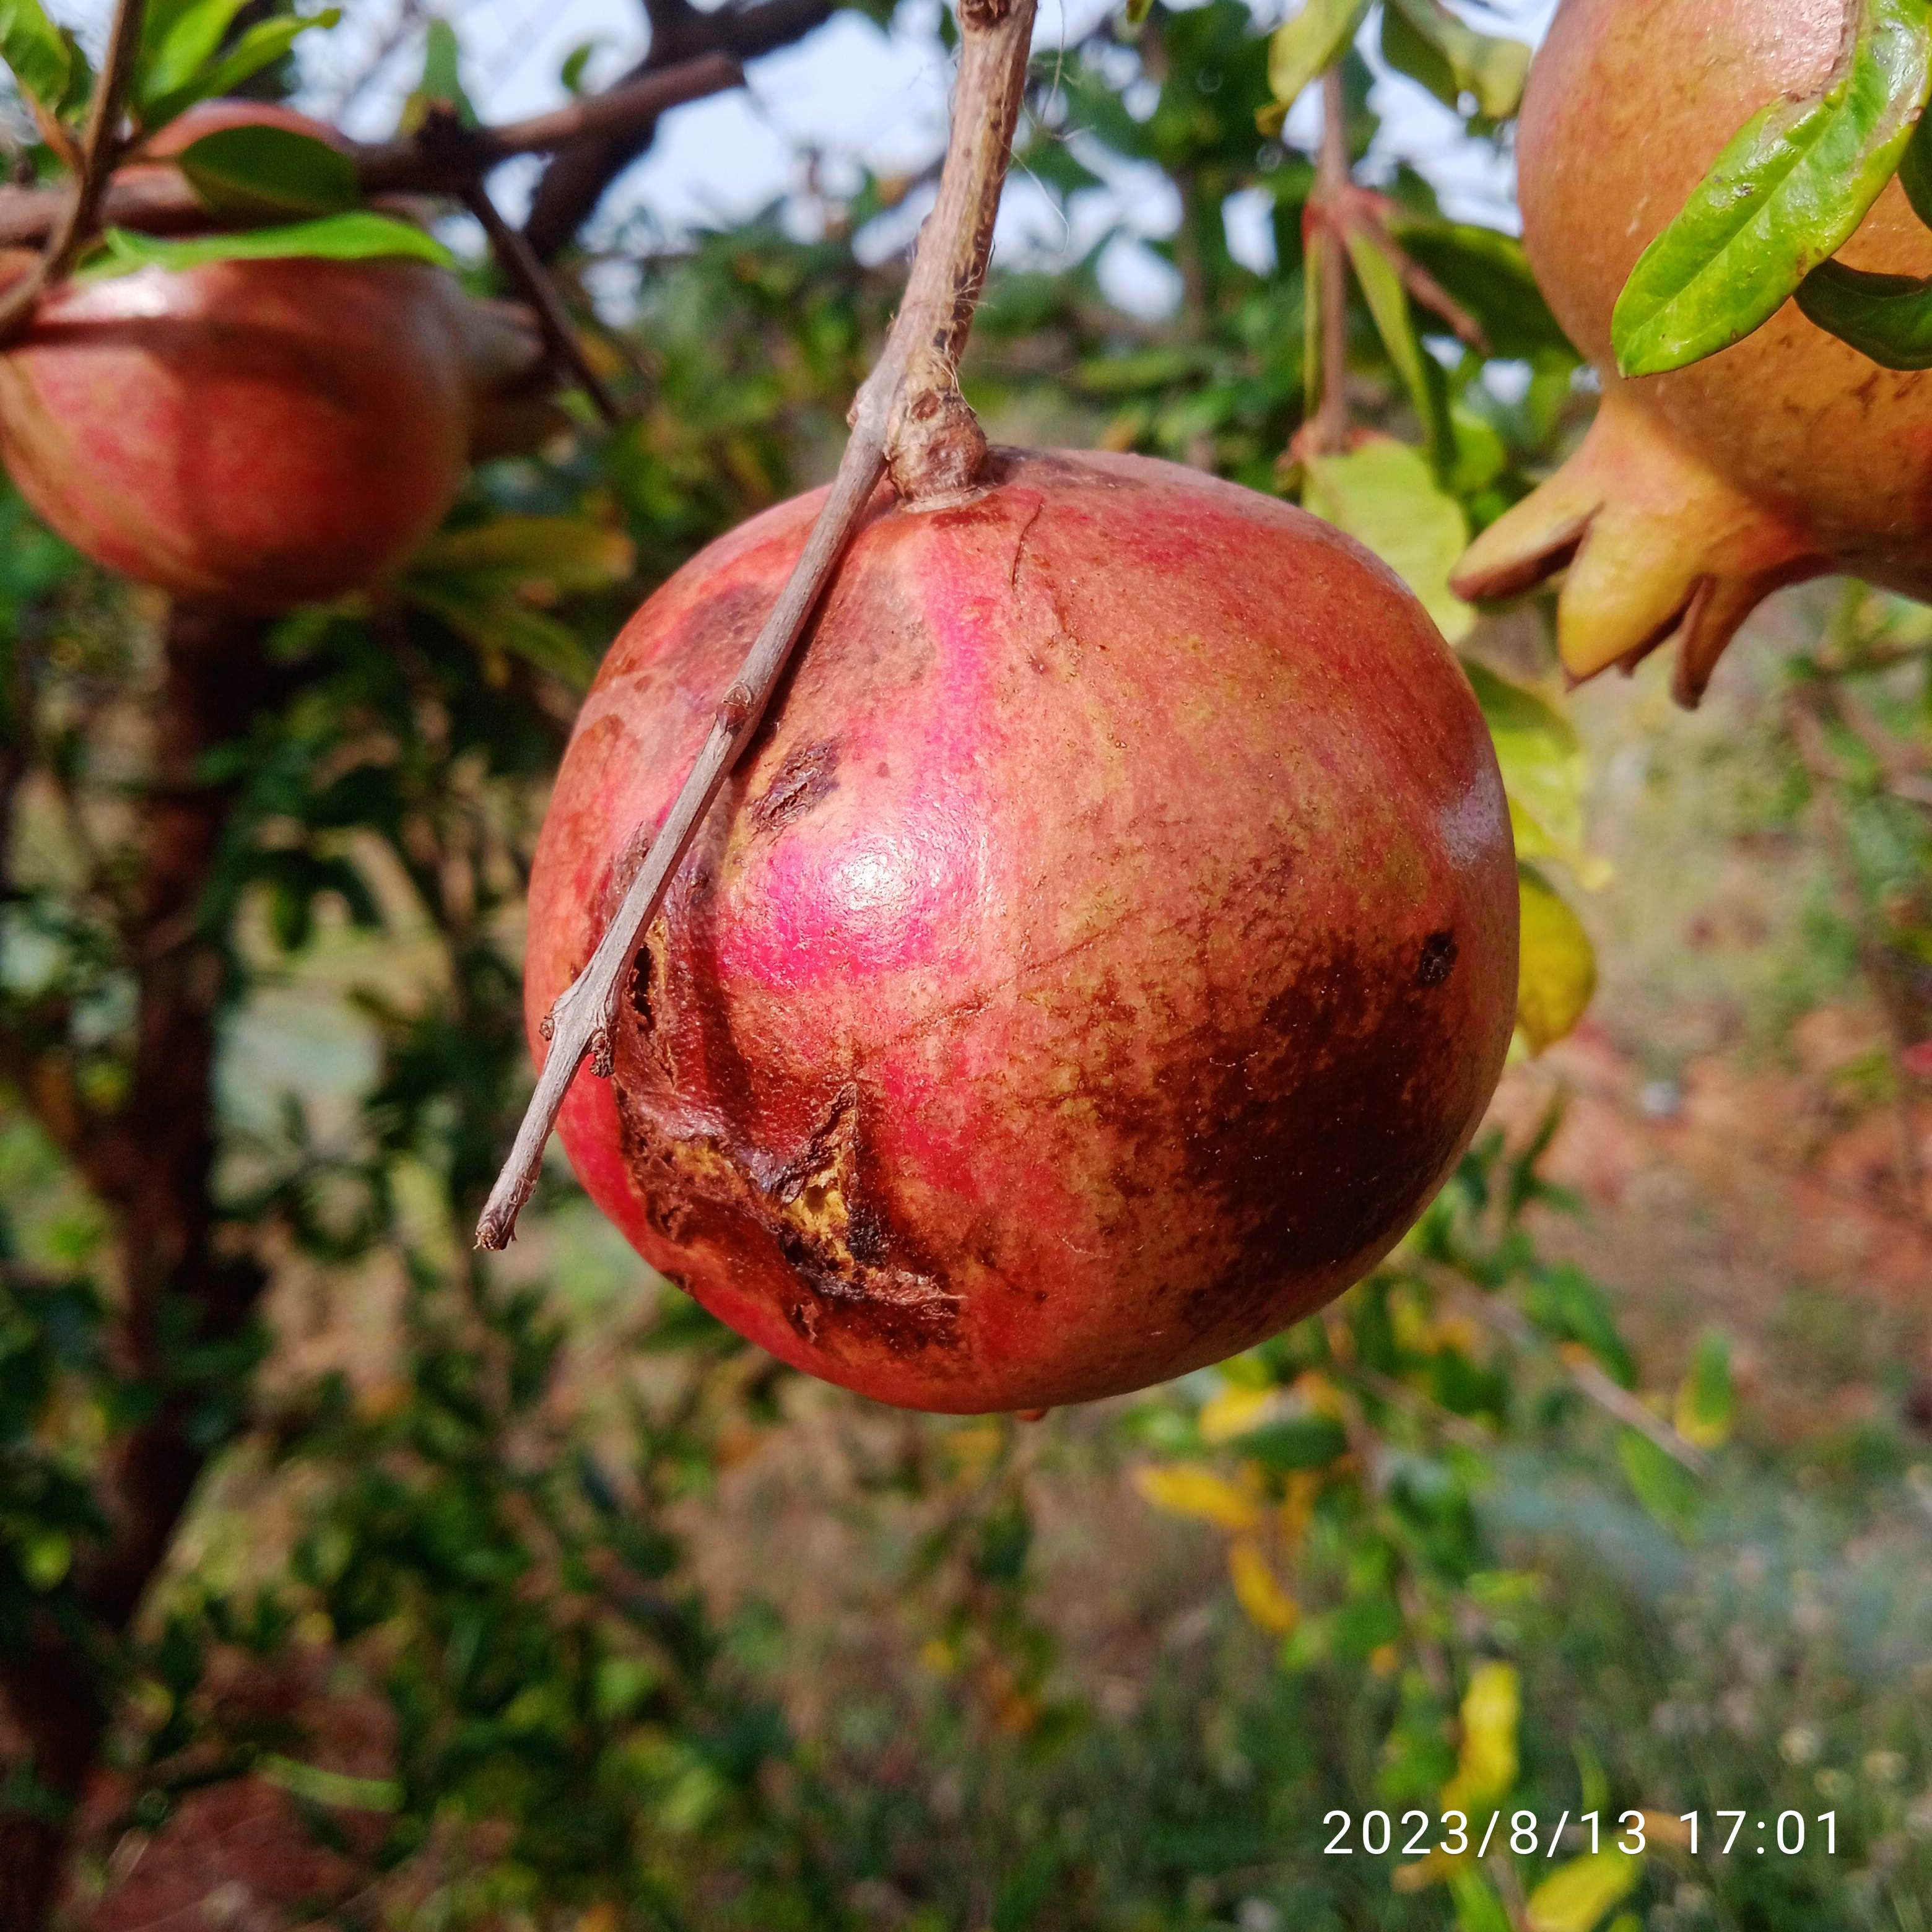
Label: Bacterial_Blight